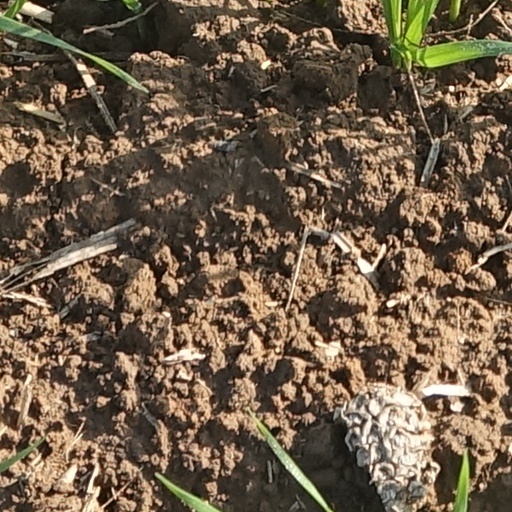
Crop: wheat